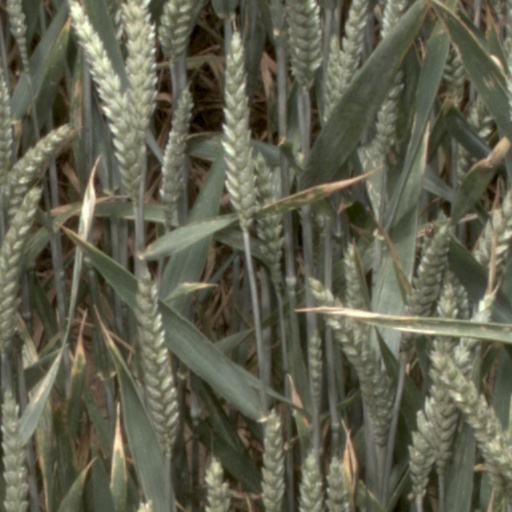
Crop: wheat